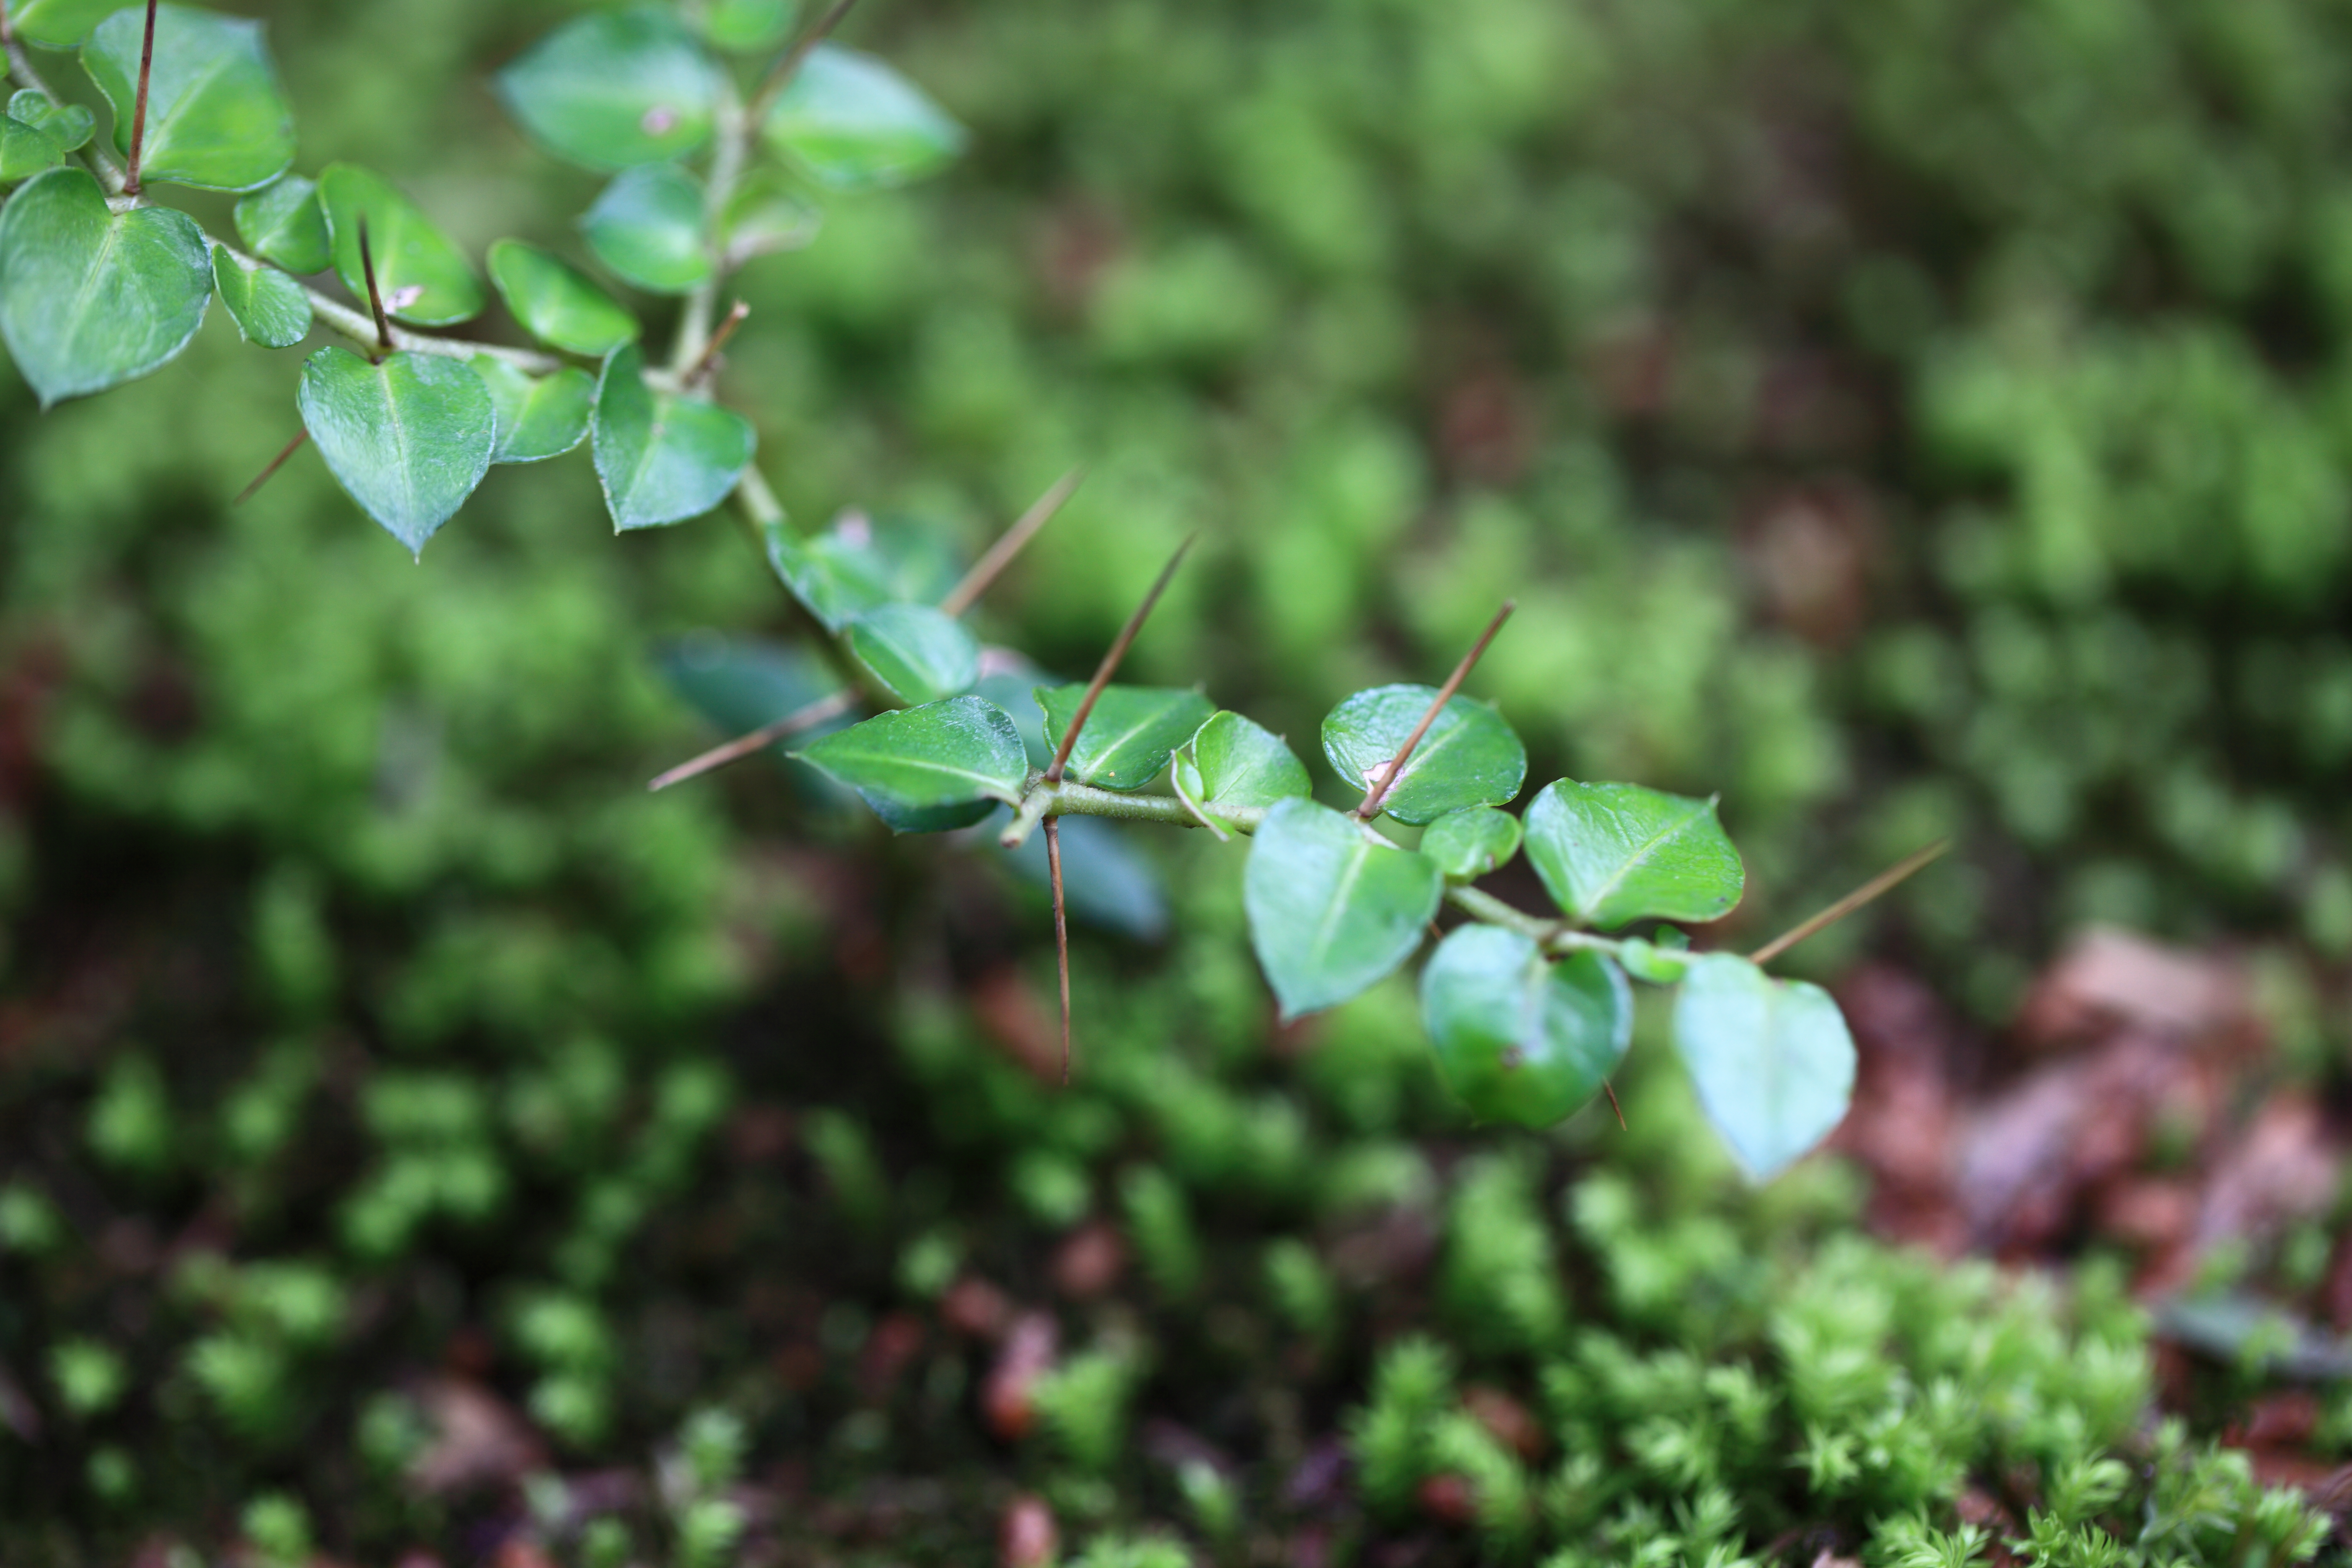
tree, nature, branch, plant, leaf, flower, green, high, herb, produce, botany, flora, wildflower, shrub, deciduous, shrine, 5d, hires, markii, hi, res, resolution, chiba, katori, katorijingu, chibaken, katorishi, macro photography, flowering plant, annual plant, woody plant, land plant